Springfield Up

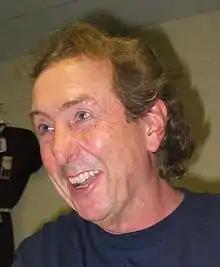
Eric Idle reprised his role as Declan Desmond

The episode was written by Matt Warburton and directed by Chuck Sheetz. It is based on Michael Apted's "Up Series", a British documentary series that had followed the lives of 14 British children from 1964 to 2019, from when they were seven years old, and returned every seven years to document their lives up until Apted's death in January 2021. English comedian Eric Idle guest starred in the episode as documentary filmmaker Declan Desmond. Idle played Declan in two earlier episodes, 'Scuse Me While I Miss the Sky" (2003) and "Fat Man and Little Boy" (2004).